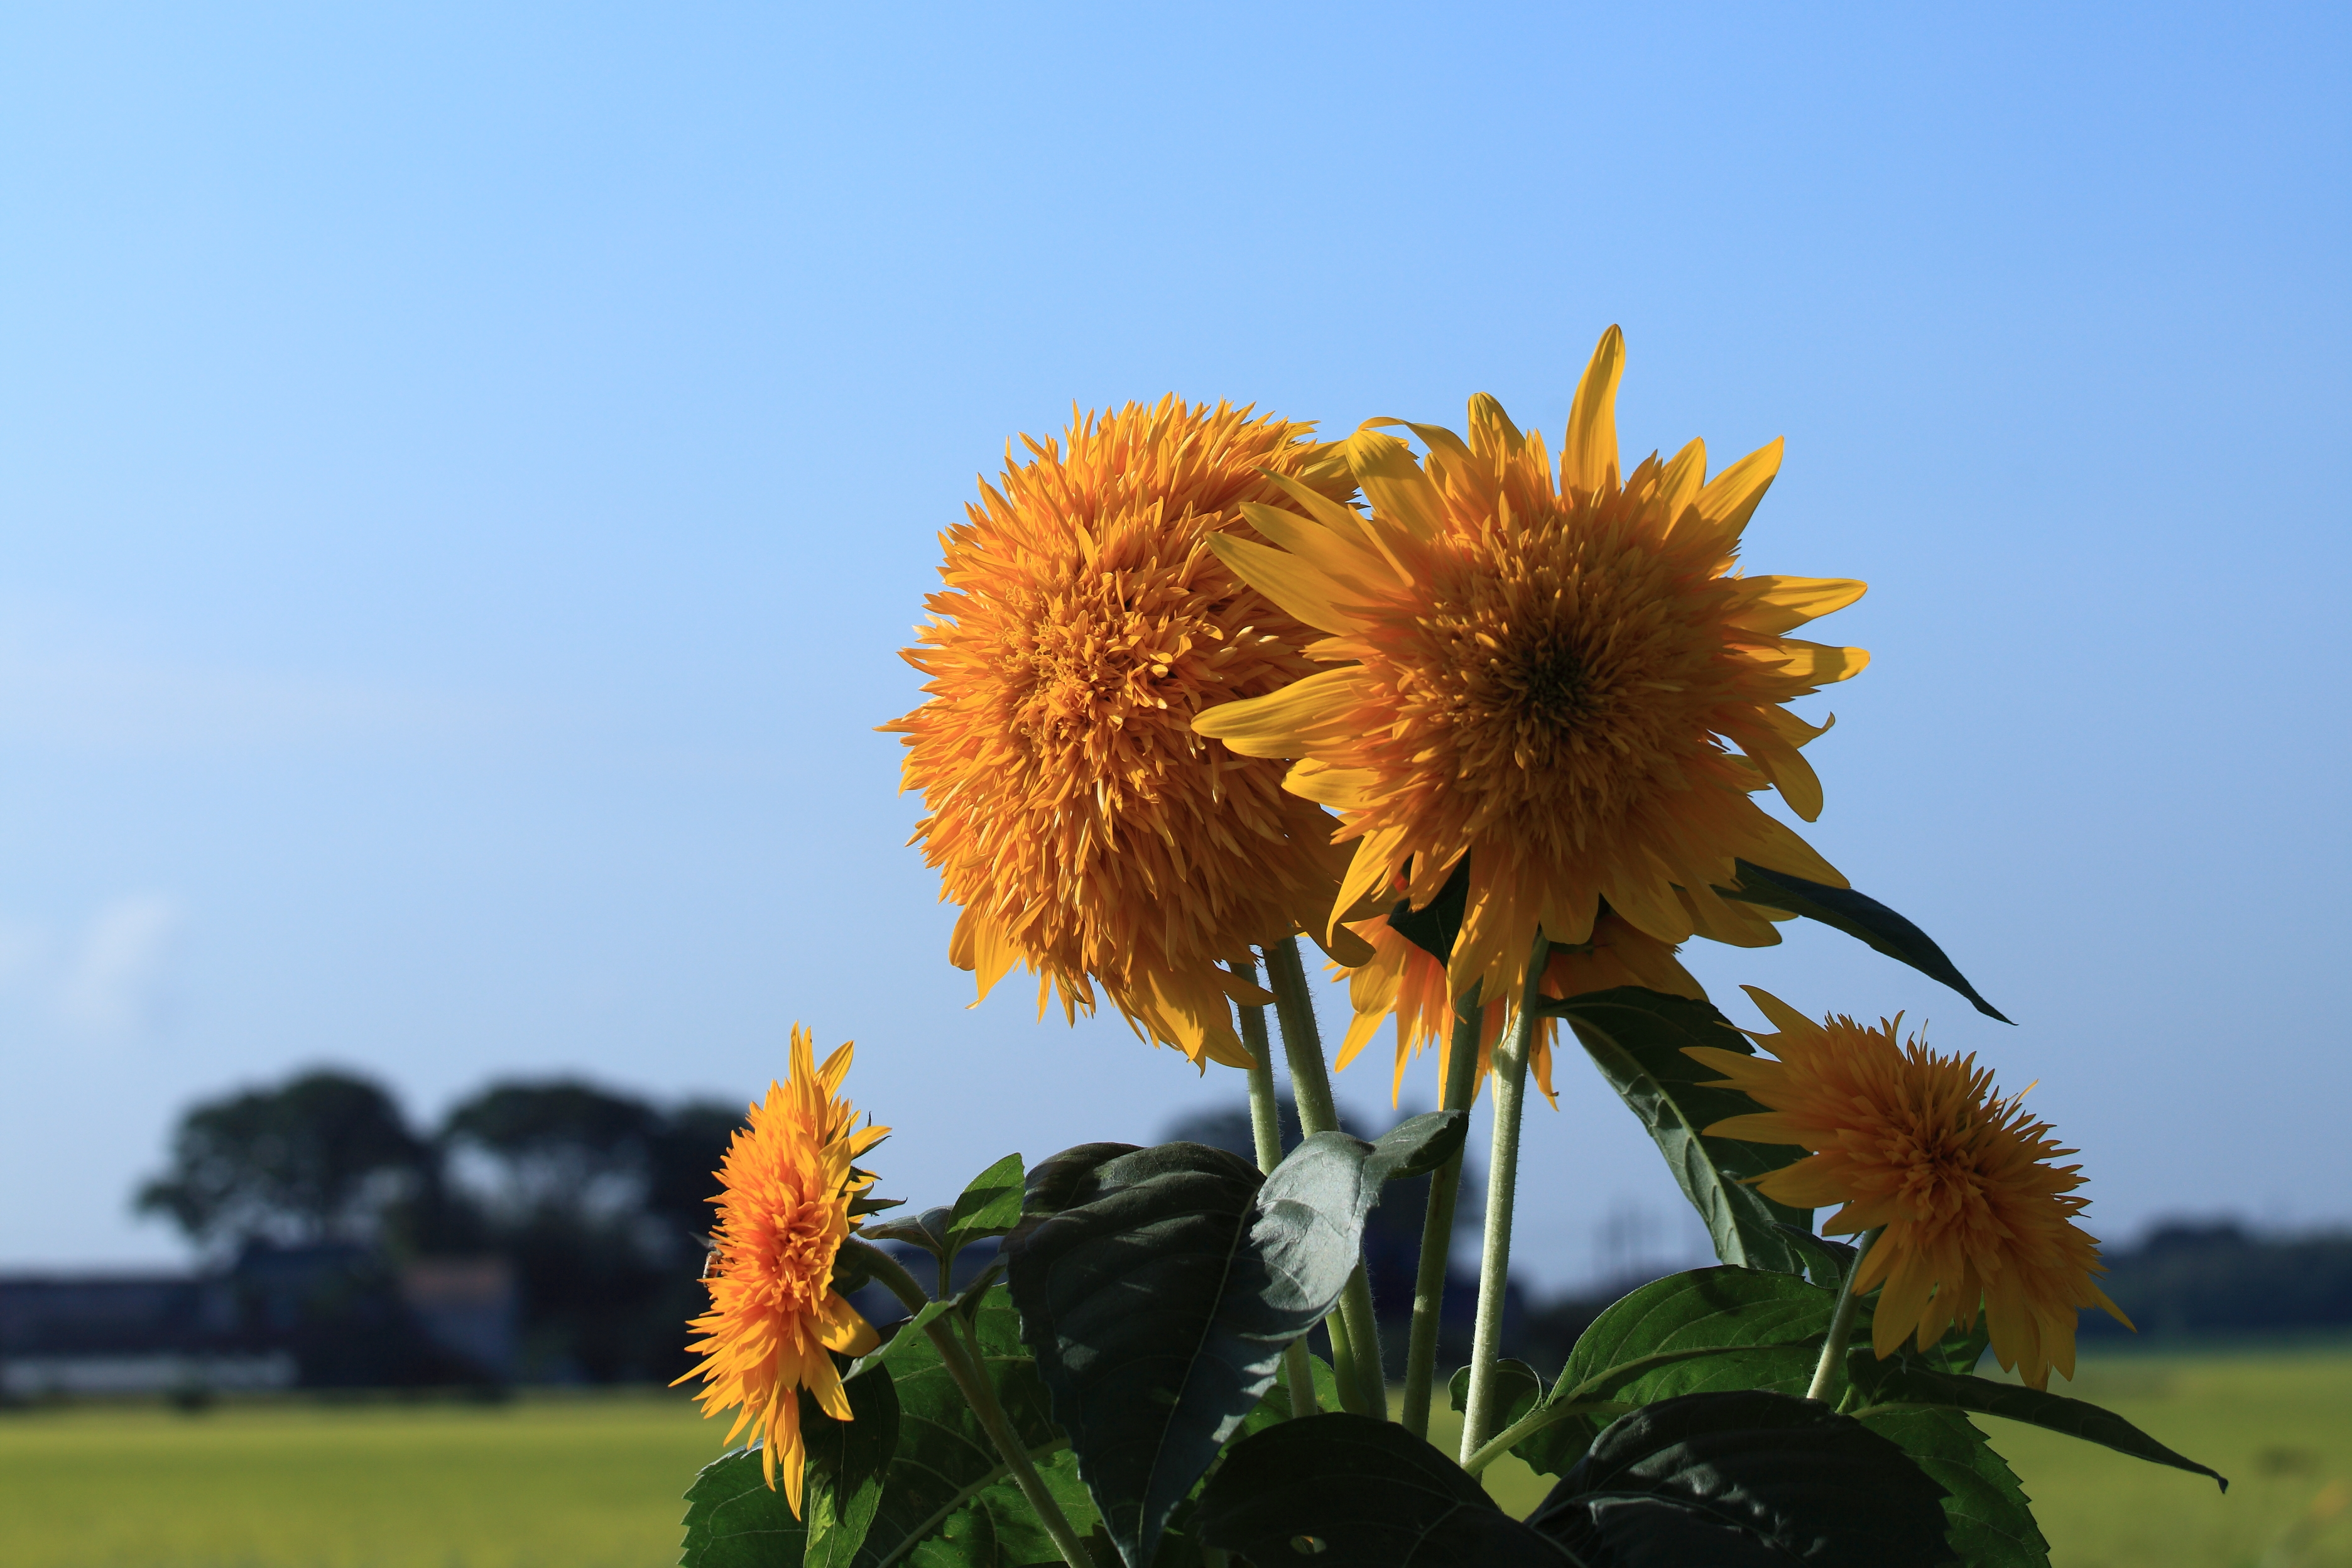
nature, plant, sky, field, prairie, leaf, flower, high, autumn, botany, yellow, flora, sunflower, cool image, helianthus, 5d, hires, markii, hi, res, resolution, flowering plant, daisy family, sunflower seed, grass family, land plant, arecales